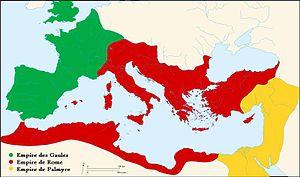
La Germanie inférieure, Germanie seconde ou Basse-Germanie selon les auteurs et en latin Germania inferior, est une province romaine établie vers 90 par Domitien autour de la vallée de la Meuse, à l'ouest du Rhin, dans ce que sont aujourd'hui le Sud des Pays-Bas, la Belgique, le Luxembourg, une partie du Nord-Est de la France, et du Nord-Ouest de l'Allemagne.
La Legio XX Valeria Victrix était une légion de l’armée romaine levée probablement par l’empereur Auguste vers 31 av. J.-C. Assignée d’abord en Hispanie tarraconaise, elle prit part aux guerres cantabres de 25 à 13 av. J.-C. avant d’être réaffectée sur le Rhin après le désastre de la forêt de Teutobourg en 9 apr. J.-C. Elle fut l’une des légions employées par l’empereur Claude pour l’invasion de la Bretagne en 43; elle y restera tout au cours des siècles suivants prenant part à la construction des murs d’Hadrien et d’Antonin destinés à prévenir les attaques des tribus calédoniennes. Encore active sous les usurpateurs Carausius et Allectus à la fin du IIIᵉ siècle, elle n’est plus mentionnée par la suite, soit qu’elle ait été dissoute lors de la reconquête de la Bretagne par l’empereur Constance Iᵉʳ soit qu’il s’agisse de la légion retirée de Bretagne par Stilicon pour protéger le nord de l’Italie vers la fin du IVᵉ siècle.
La crise du IIIᵉ siècle de l’empire romain englobe, d’après les historiens contemporains, les années 235 à 284 ou 285. Elle survient alors que s’éteint la dynastie des Sévères laquelle, après les troubles de 193-195, avait réussi à donner une certaine stabilité à l’empire.
La Legio III Gallica fut une légion romaine levée par Jules César en 49 ou 48 av. J.-C. lors de la guerre civile qui l’opposait à Pompée le Grand. Le cognomen Gallica indique que les recrues venaient soit du nord de l’Italie, soit de Provence.
Palmyre ou Tadmor est une ville antique de Syrie, située à proximité d'une oasis du désert de Syrie, à 210 km au nord-est de Damas et dont les ruines sont adjacentes à la ville moderne de Tadmor.
Située sur un isthme entre la mer Méditerranée et l'océan Atlantique, s'étalant des Alpes aux Pyrénées et au Massif central ; l'Occitanie est à la fois un pays ouvert et de passage mais aussi un pays montagnard, véritable conservatoire de groupes humains et de traditions remontant parfois à des temps préhistoriques et protohistoriques pré-indo-européens. L'espace occitan a souvent été en opposition avec l'espace français, du fait d'un peuplement différent ou de conditions politiques contraires. Sans avoir jamais bénéficié d'aucune structure d'État souverain, ce pays présente des caractéristiques sociales propres donnant une orientation particulière aux mouvements historiques qui le traversent. Son histoire est celle d’une frange septentrionale de l’Europe du Sud qui au fur et à mesure du renforcement de l'État français s'est trouvée liée à un centre d’Europe du Nord.
Au cours du IIIᵉ siècle, l'Empire romain connut une grave crise, appelée par la tradition anarchie militaire. Aux invasions barbares s'ajoutèrent dans de nombreuses provinces une crise économique, et au niveau de l'Empire une dévaluation importante de la monnaie, une grande instabilité politique doublée de guerres civiles, les empereurs étant le plus souvent désignés par les armées, et mourant assassinés ou au combat.